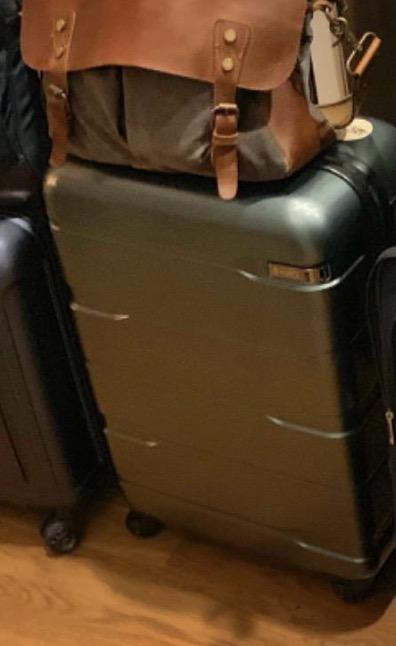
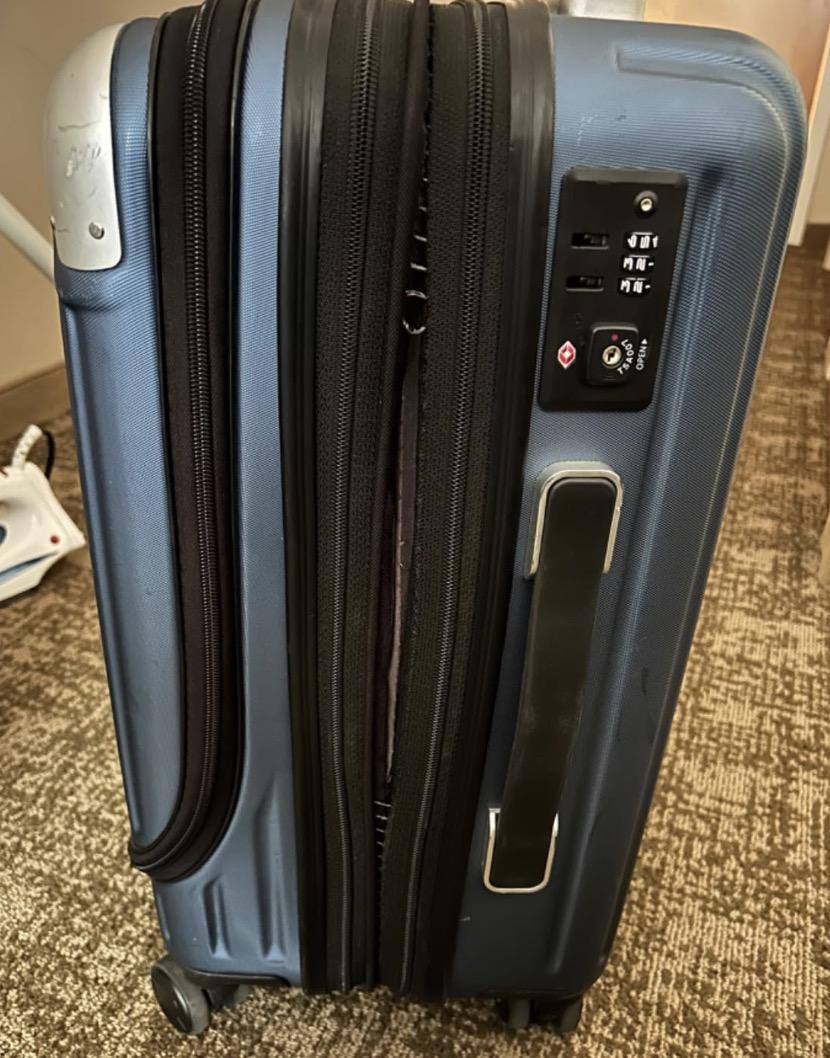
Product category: items_tea
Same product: no